Leipzig/Halle Airport station

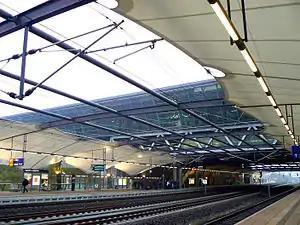
Tracks of the station

Leipzig/Halle Airport is a railway station serving Leipzig/Halle Airport, located in Schkeuditz, Germany. The station was opened on 30 June 2003 and is located on the Erfurt–Leipzig/Halle high-speed railway. The train services are operated by Deutsche Bahn.